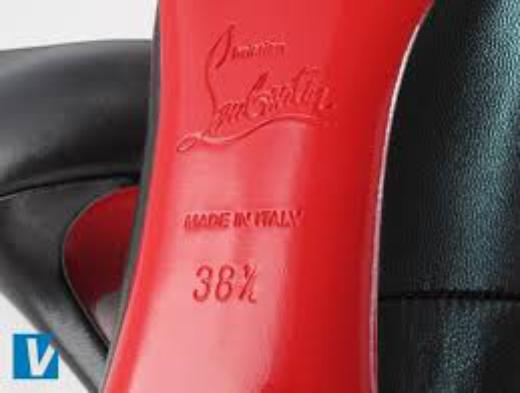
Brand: Christian Louboutin
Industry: Clothes